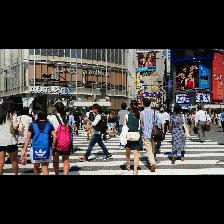
Label: Human